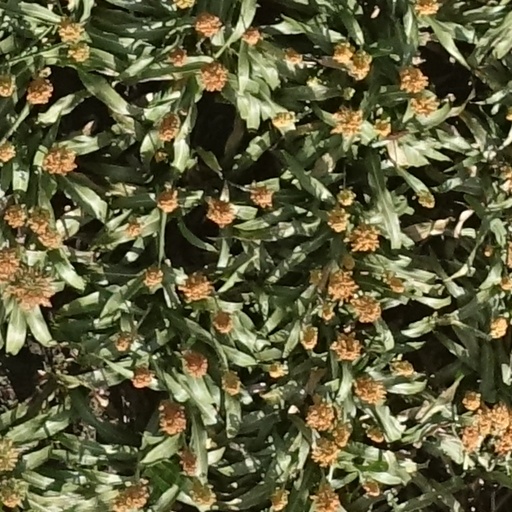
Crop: sorghum